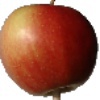
Label: Apple Red 2